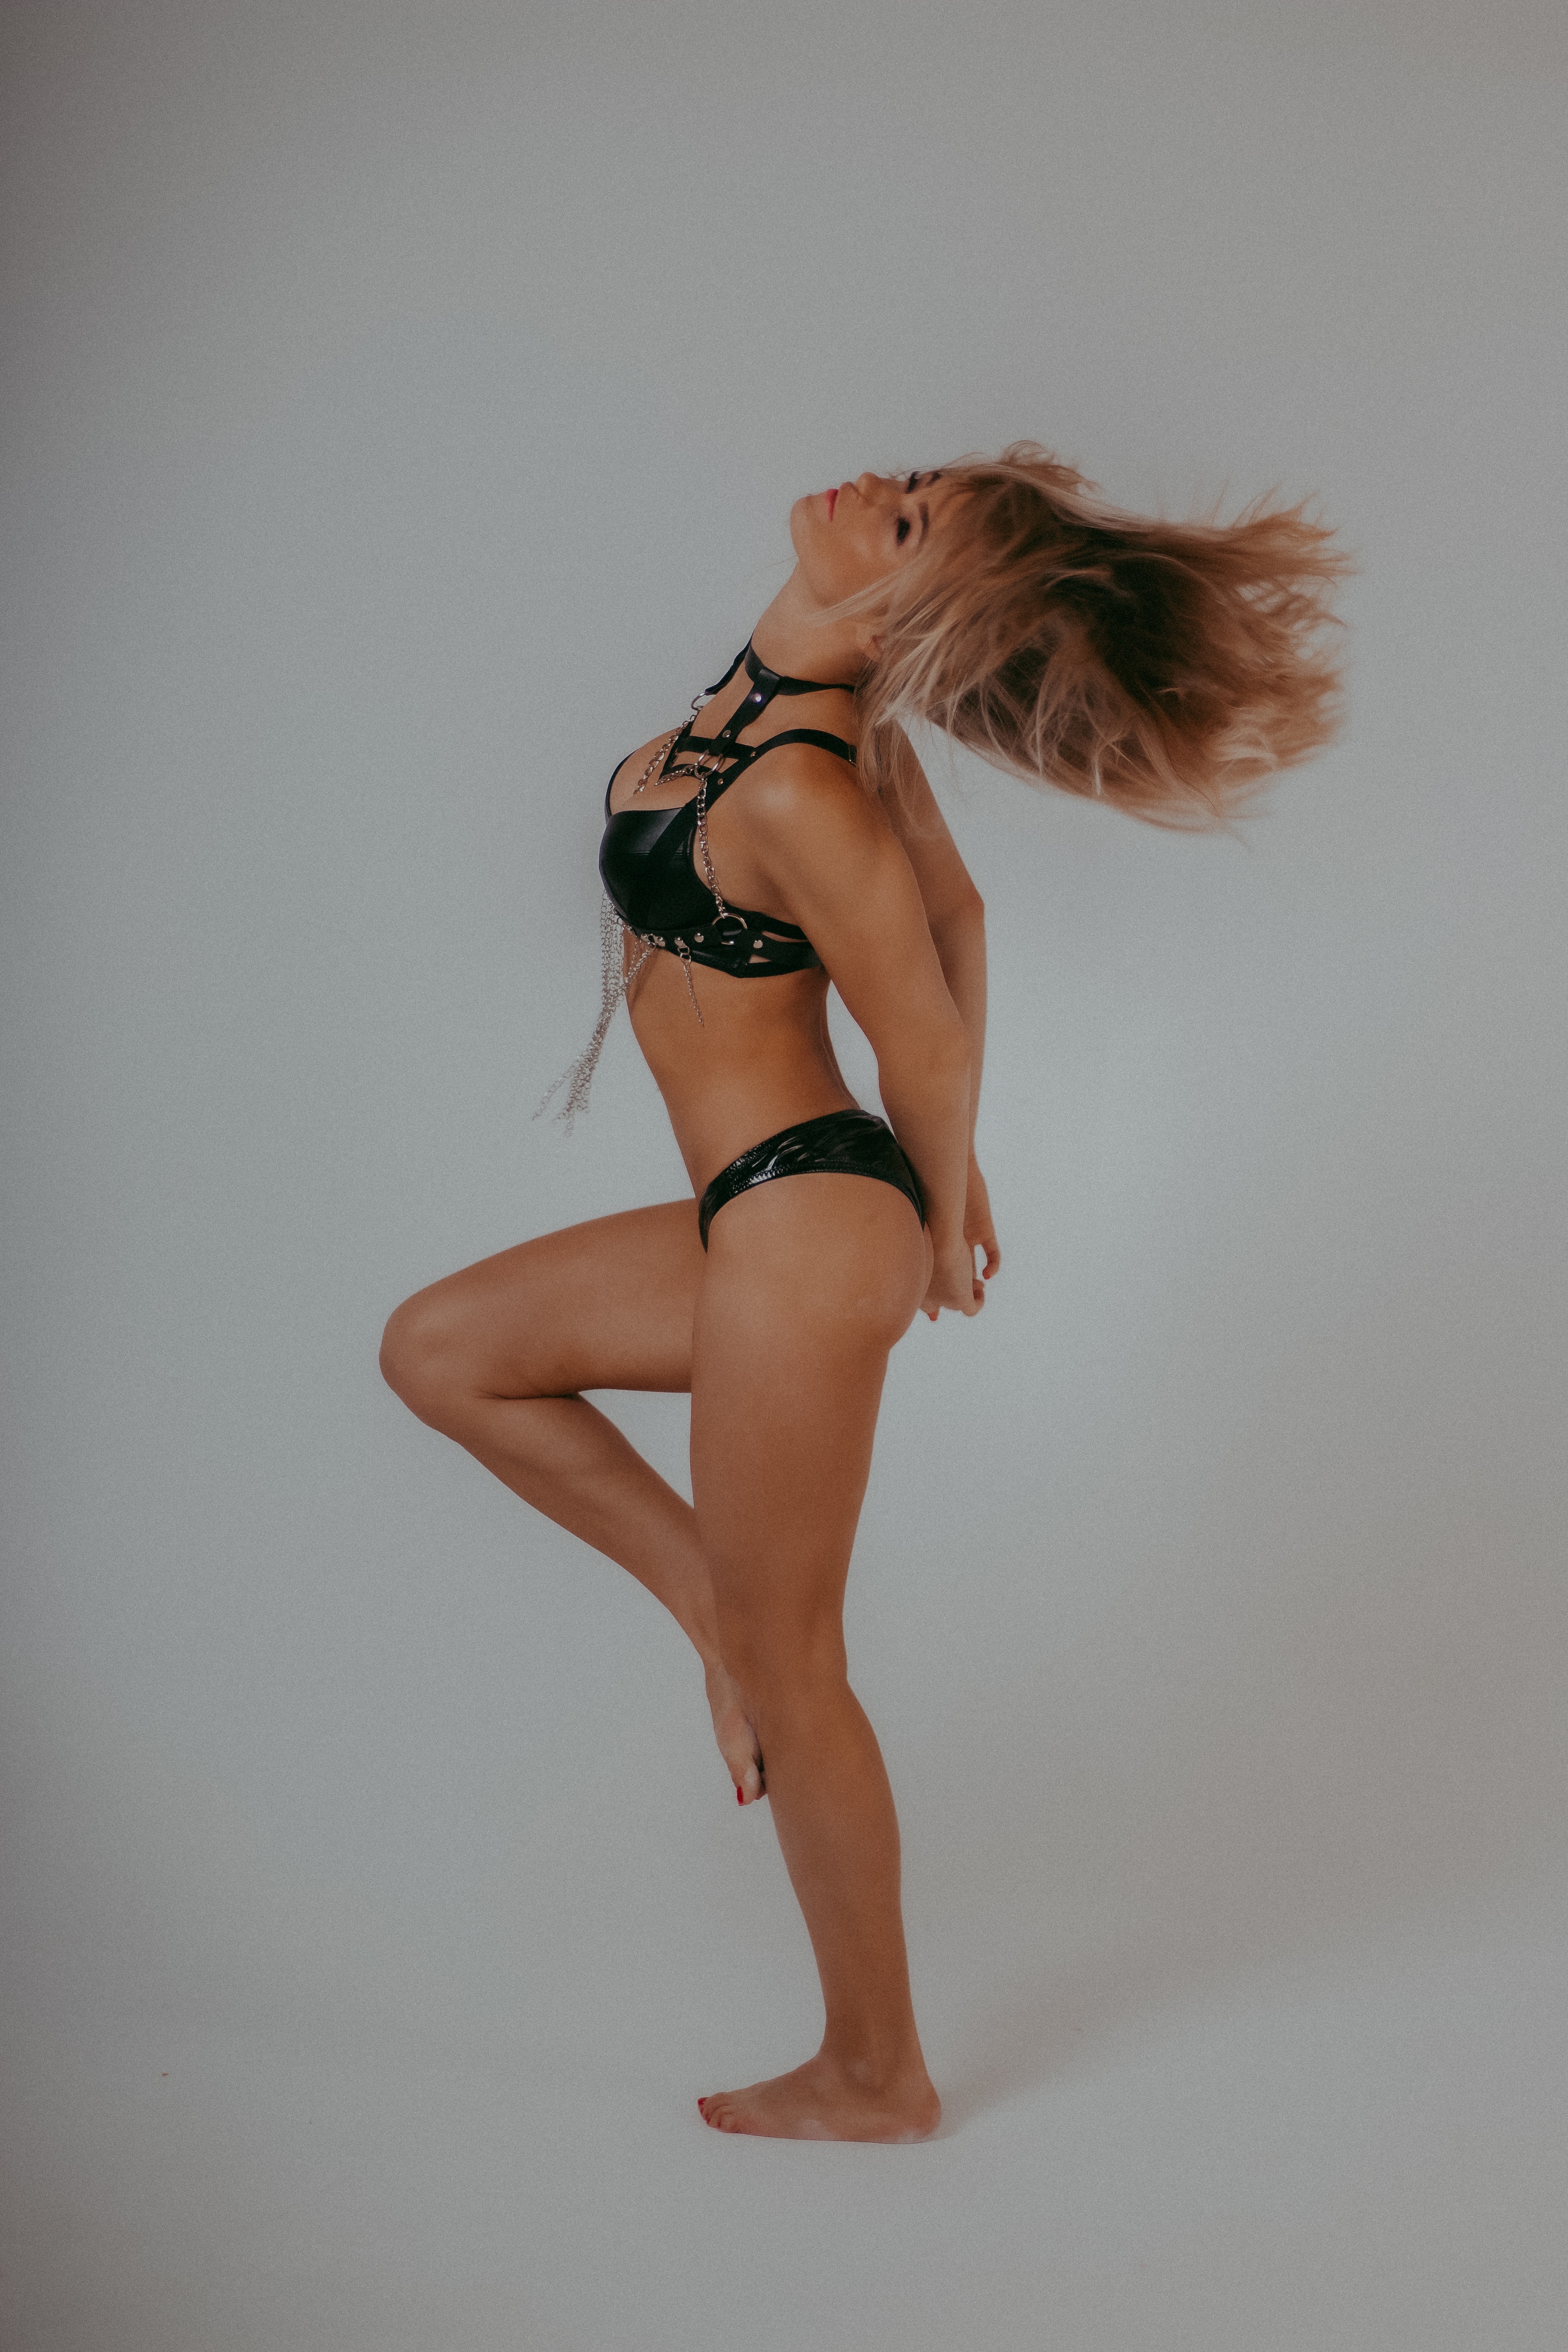
woman, flash photography, stomach, thigh, knee, undergarment, swimsuit bottom, swimwear, lingerie top, waist, black hair, art model, lingerie, brassiere, underpants, abdomen, trunk, human leg, long hair, elbow, brown hair, blond, barefoot, chest, navel, briefs, calf, foot, sportswear, sitting, fashion model, swimsuit top, bikini, flesh, photo shoot, gravure idol